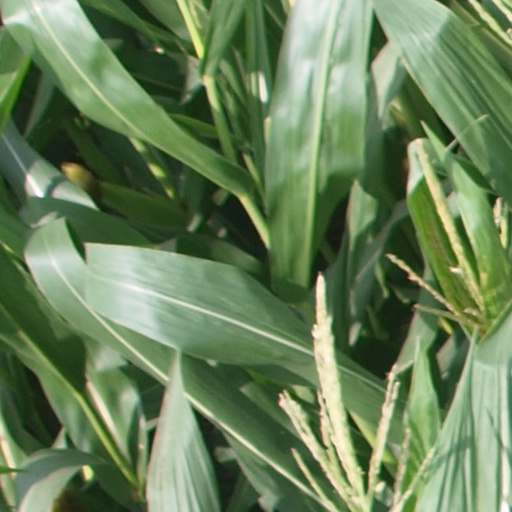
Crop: maize; corn